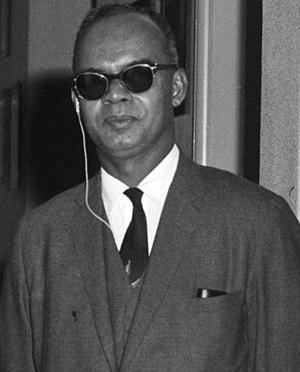
Le Premier ministre est le chef du gouvernement de Trinité-et-Tobago.
Eric Eustace Williams était un historien et homme d'État trinidadien né le 25 septembre 1911 à Port-d'Espagne et mort le 29 mars 1981, chef du gouvernement de 1956 à son décès. Parallèlement à son activité politique, il a produit aussi une œuvre historique majeure sur la Caraïbe. Il a notamment développé une thèse, contestée, visant à lier l'essor de la Grande-Bretagne de la première révolution industrielle et les profits du commerce triangulaire, jusqu'à établir un lien de causalité entre les deux phénomènes : c'est l'objet de son ouvrage majeur, Capitalism & slavery, qui marqua durablement l'historiographie de l'esclavage. Aux côtés de Black Jacobins de C. L. R. James, le livre constitue ainsi l'un des ouvrages pionniers de l'historiographie anti-impérialiste.